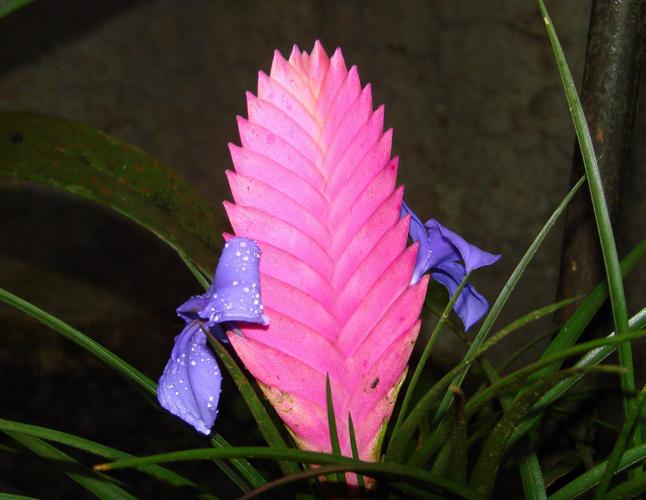
Label: ball moss